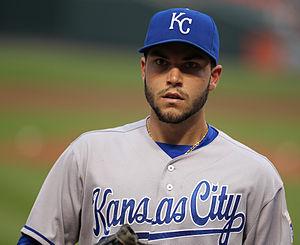
Eric John Hosmer est un joueur de premier but des Padres de San Diego de la Ligue majeure de baseball.
Les Royals de Kansas City est une franchise de baseball basée à Kansas City évoluant dans la Ligue majeure de baseball. Le nom de Royals fait référence à l'American Royal Livestock Show, réunion d'équitation se tenant à Kansas City depuis 1899. L'ancienne équipe de la Ligue des Noirs, les Monarchs de Kansas City, pourrait aussi avoir inspiré le nom de l'équipe. L'équipe évolue au Kauffman Stadium, stade inauguré en 1973 et rebaptisé en l'honneur du président du club Ewing Kauffman, décédé en 1993.
La saison 2012 des Royals de Kansas City est la 44ᵉ saison en Ligue majeure de baseball pour cette franchise.